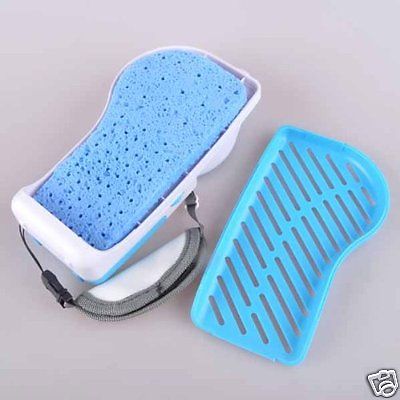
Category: fan